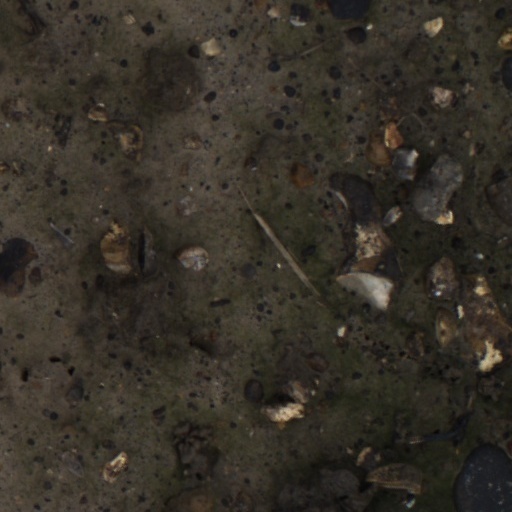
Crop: wheat